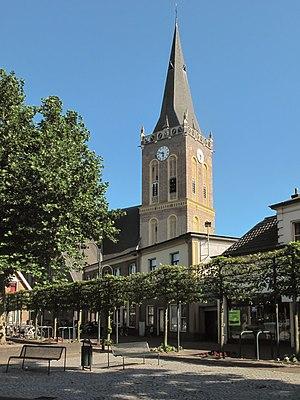
Heerde est une commune et un village néerlandaise, en province de Gueldre.